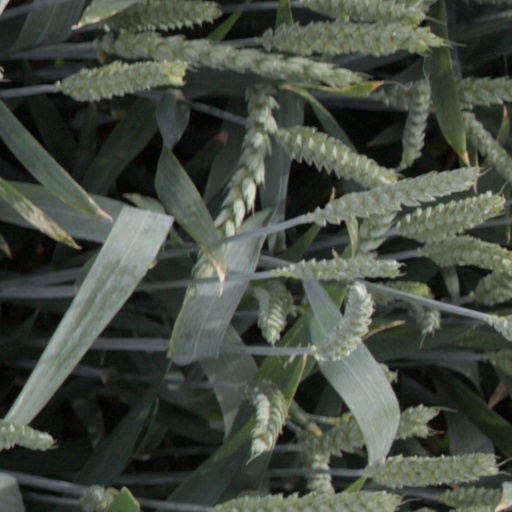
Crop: wheat